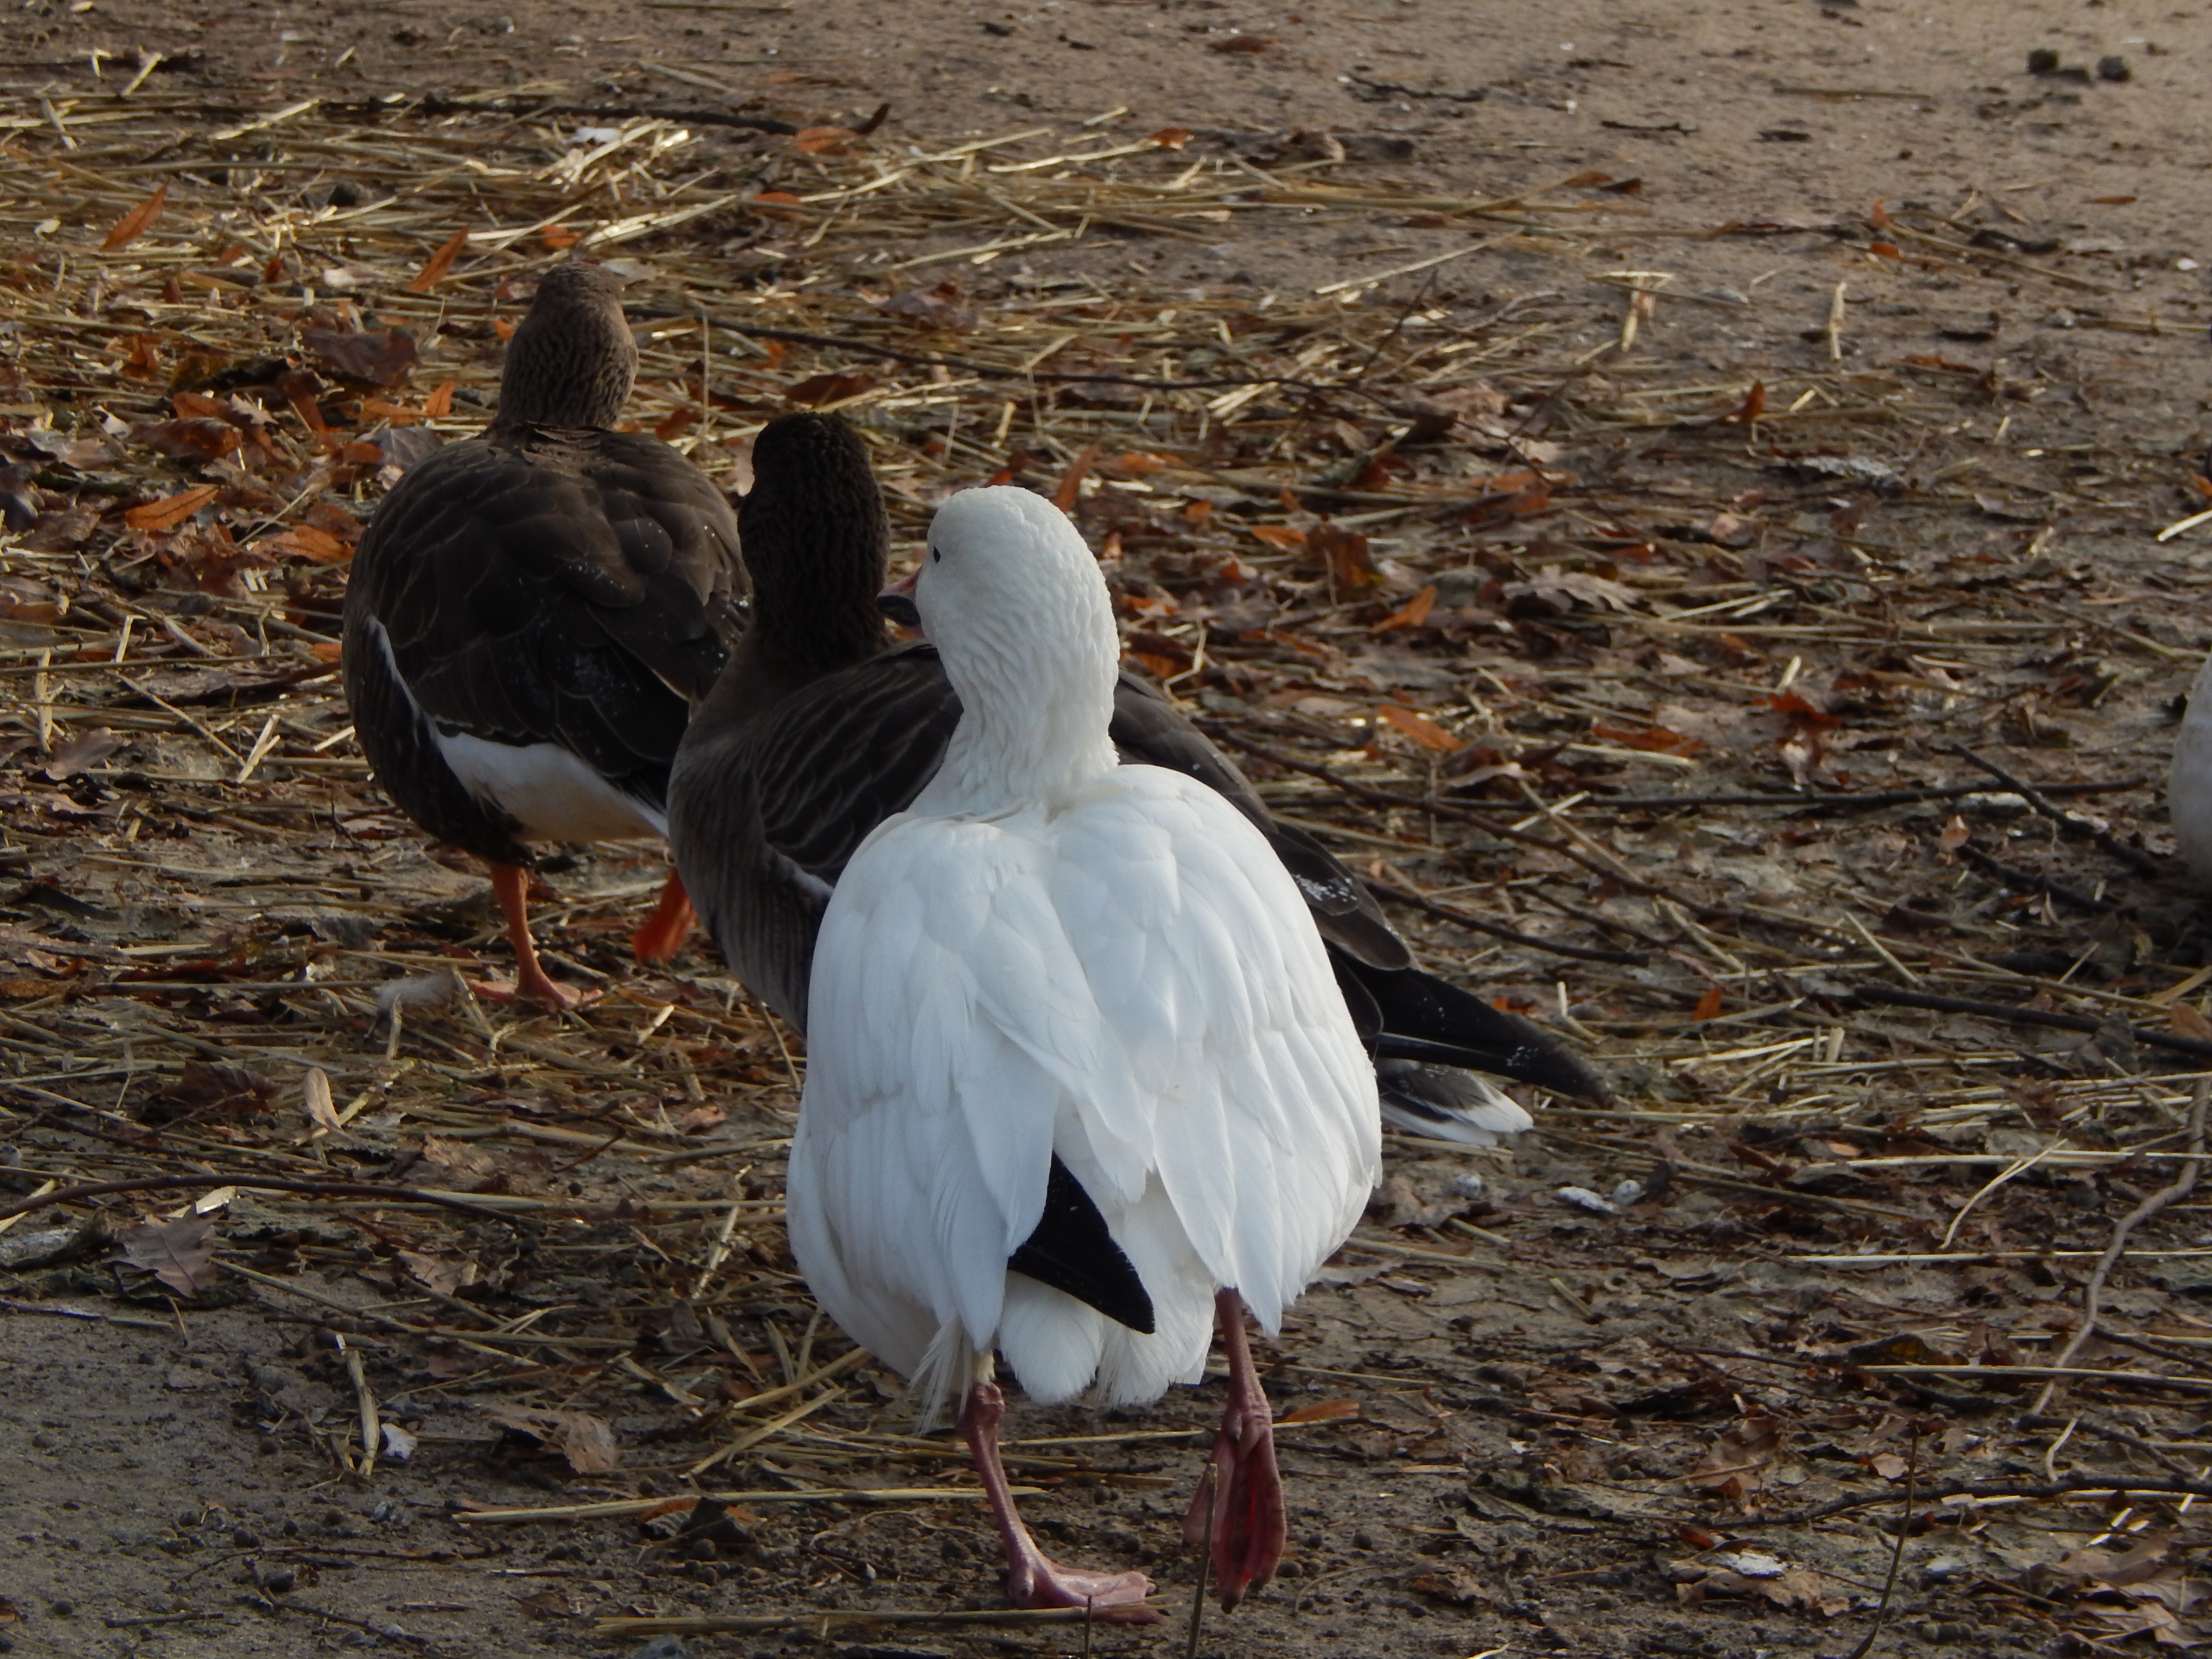
cage, animal, zoo, deer, caged, young, nature, beautiful, aviary, white, background, wildlife, mammal, fur, fence, predator, reserve, rodent, natural, plant, spring, outdoor, day, bird, water bird, duck, fauna, ducks geese and swans, beak, goose, waterfowl, seaduck, feather, swan, poultry, water